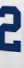
Number: 2